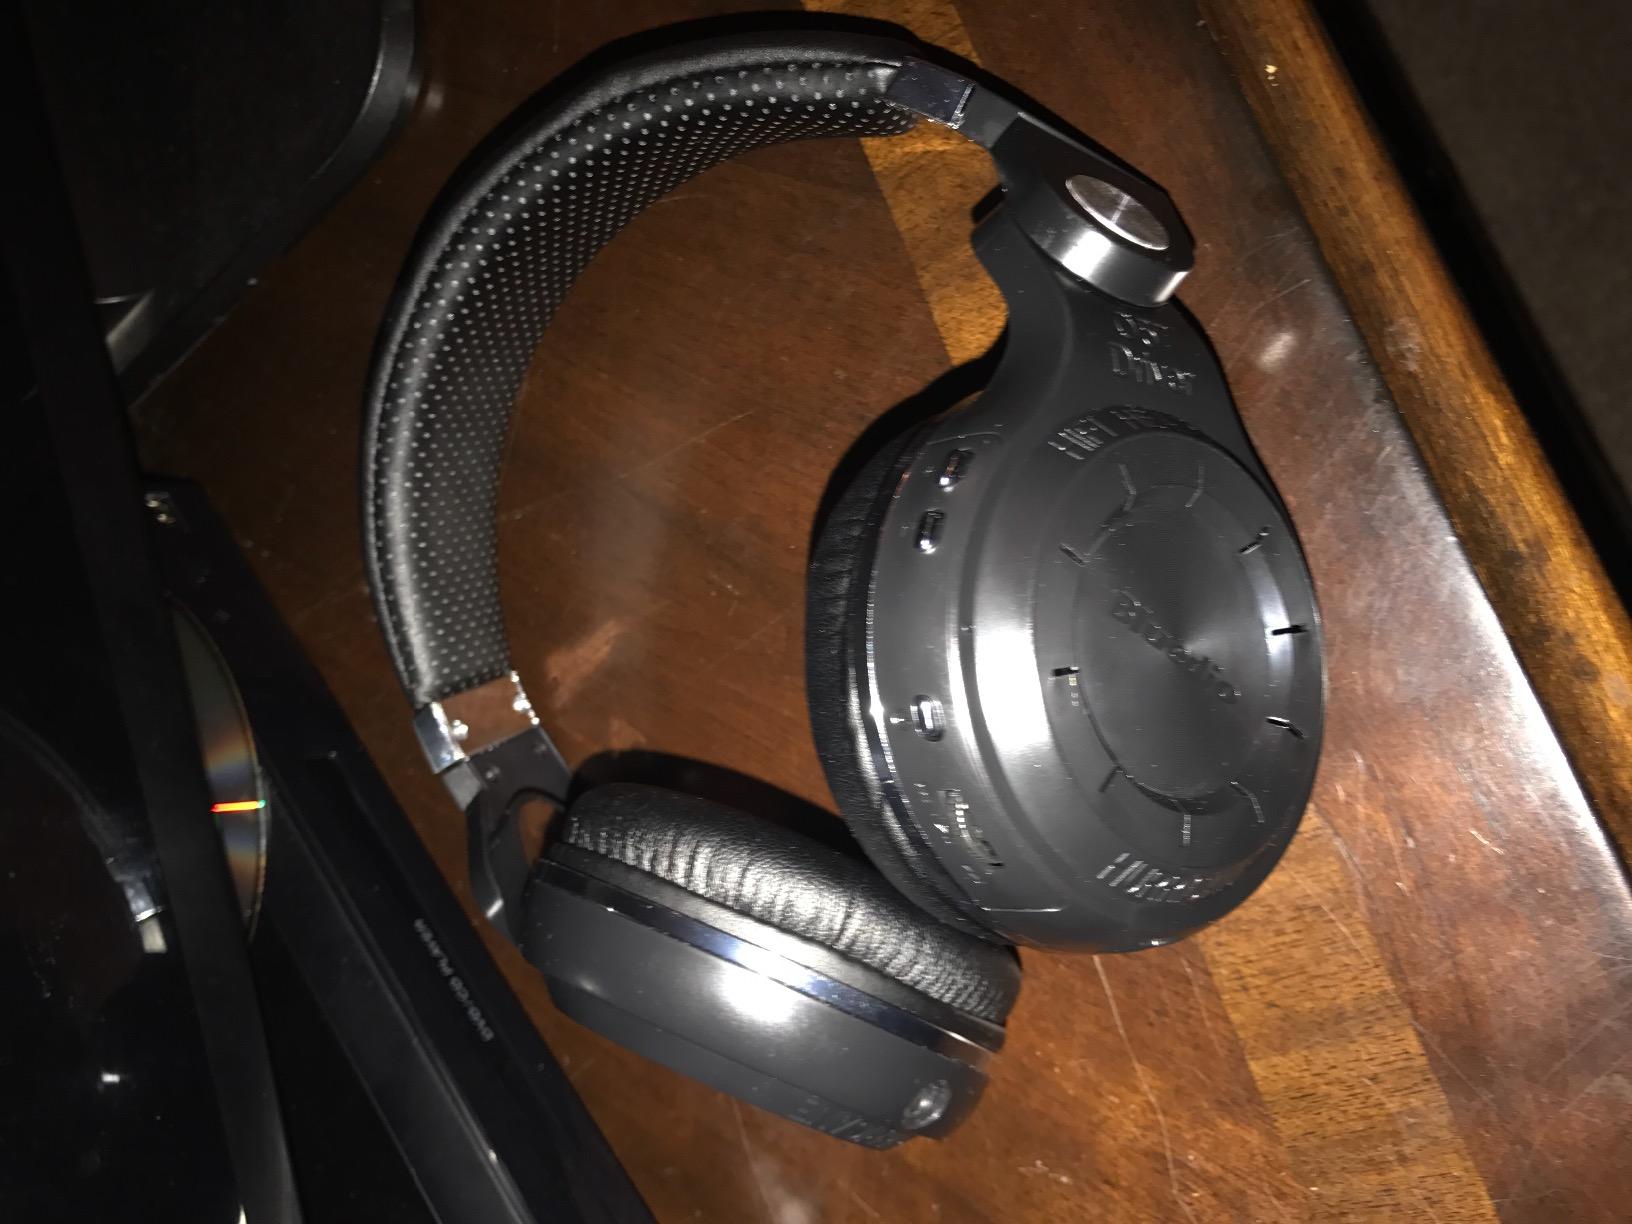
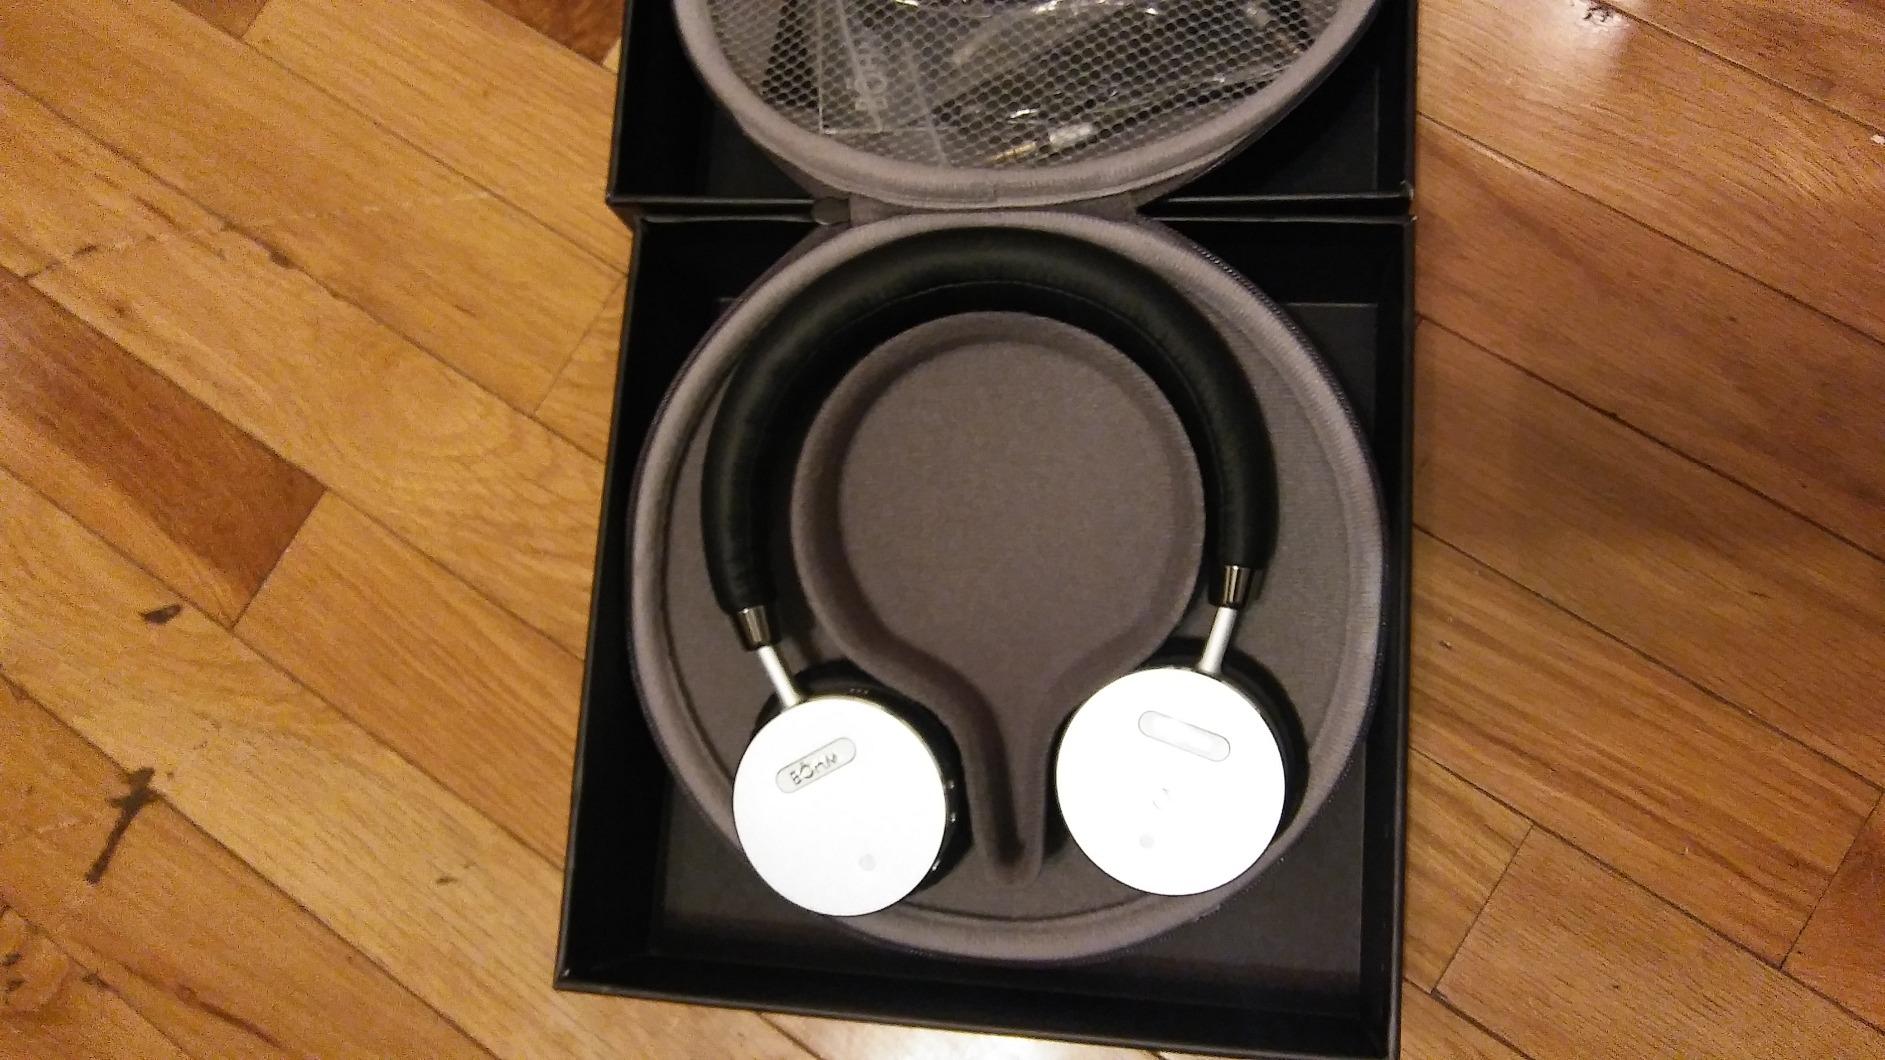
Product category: headphones
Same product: no